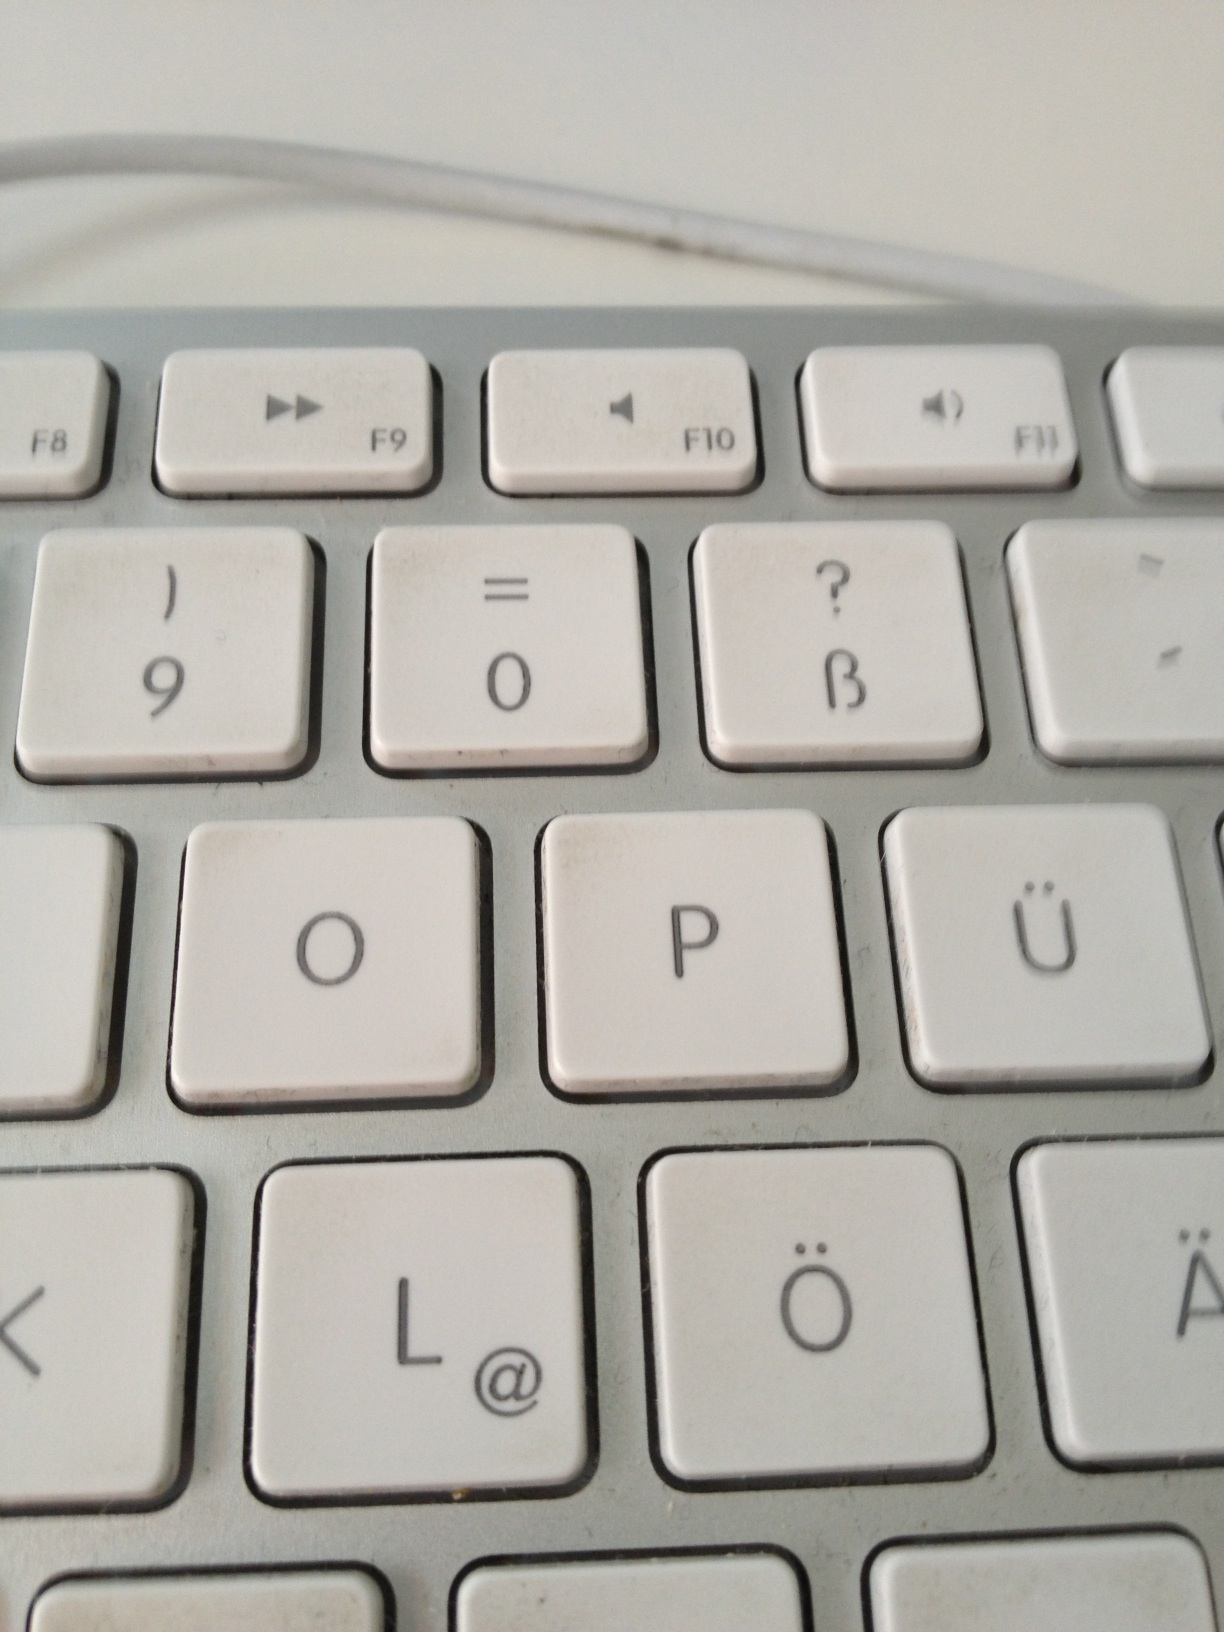Question: What am I seeing?
Answer: keyboard